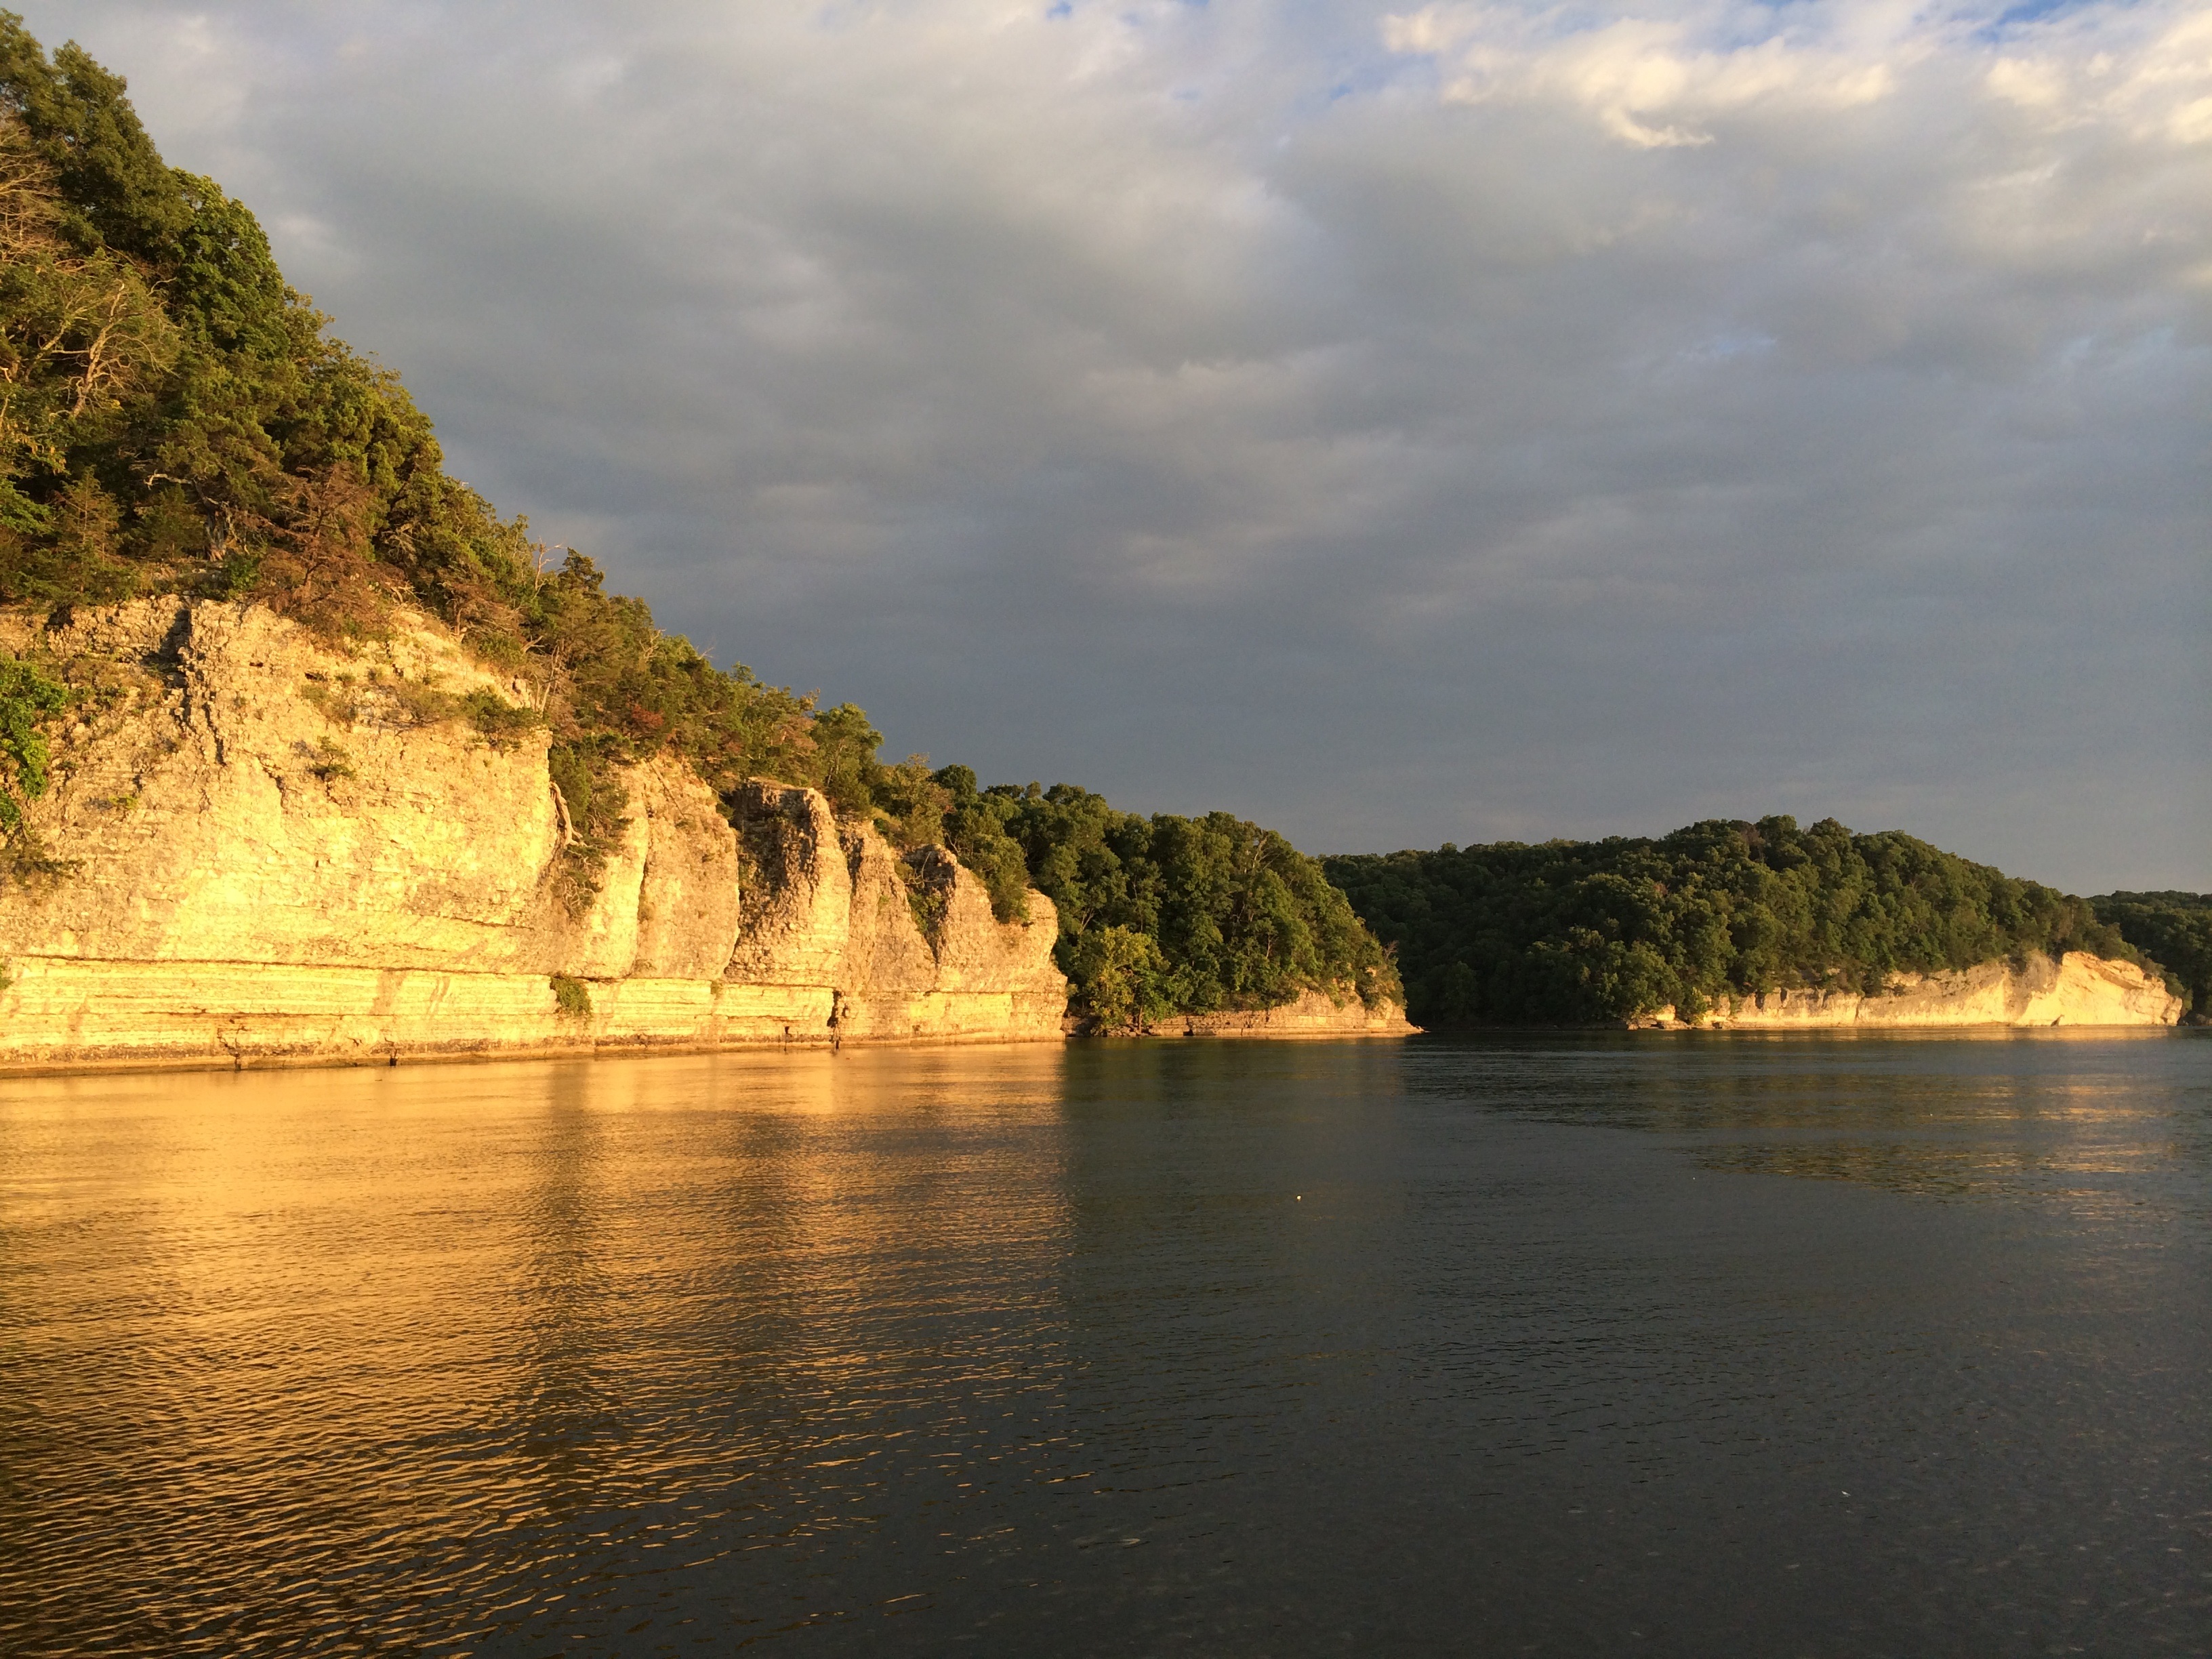
landscape, sea, coast, water, nature, rock, mountain, cloud, morning, shore, lake, river, cliff, dusk, green, reflection, america, bay, reservoir, terrain, body of water, clouds, gold, day, oklahoma, loch, landform, fresh water, geographical feature, summer cliffs